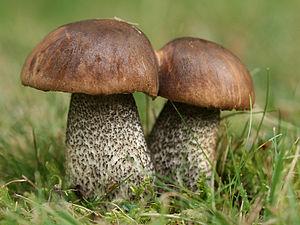
Bolet rude (Leccinum scabrum) sur pelouse sous un bouleau, Hainaut, Belgique.
Aucune garantie d'exactitude ne peut être offerte par la liste contenue dans cet article.